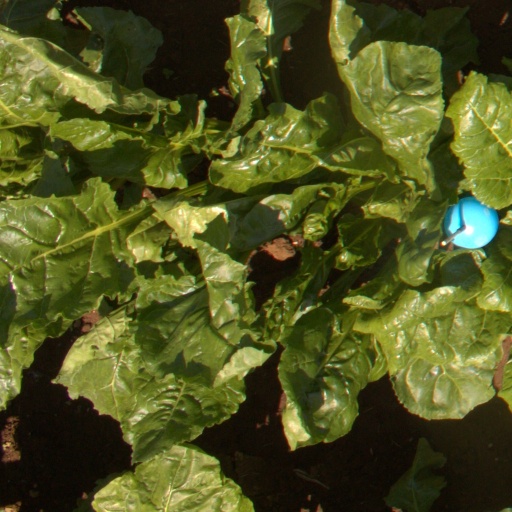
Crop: sugar beet